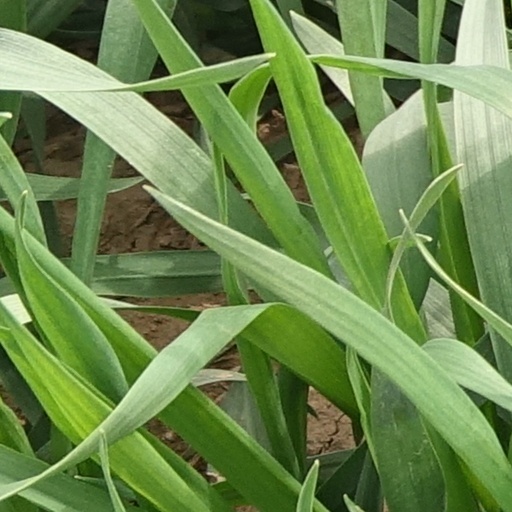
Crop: wheat